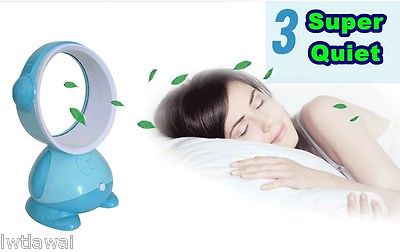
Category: fan